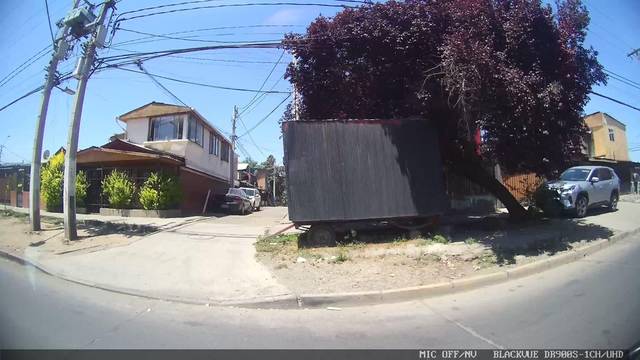
Region: Chile
Coordinates: -33.397, -70.658